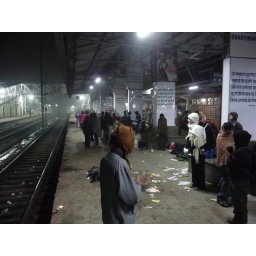
Bodhgaya train station with the girl in the white